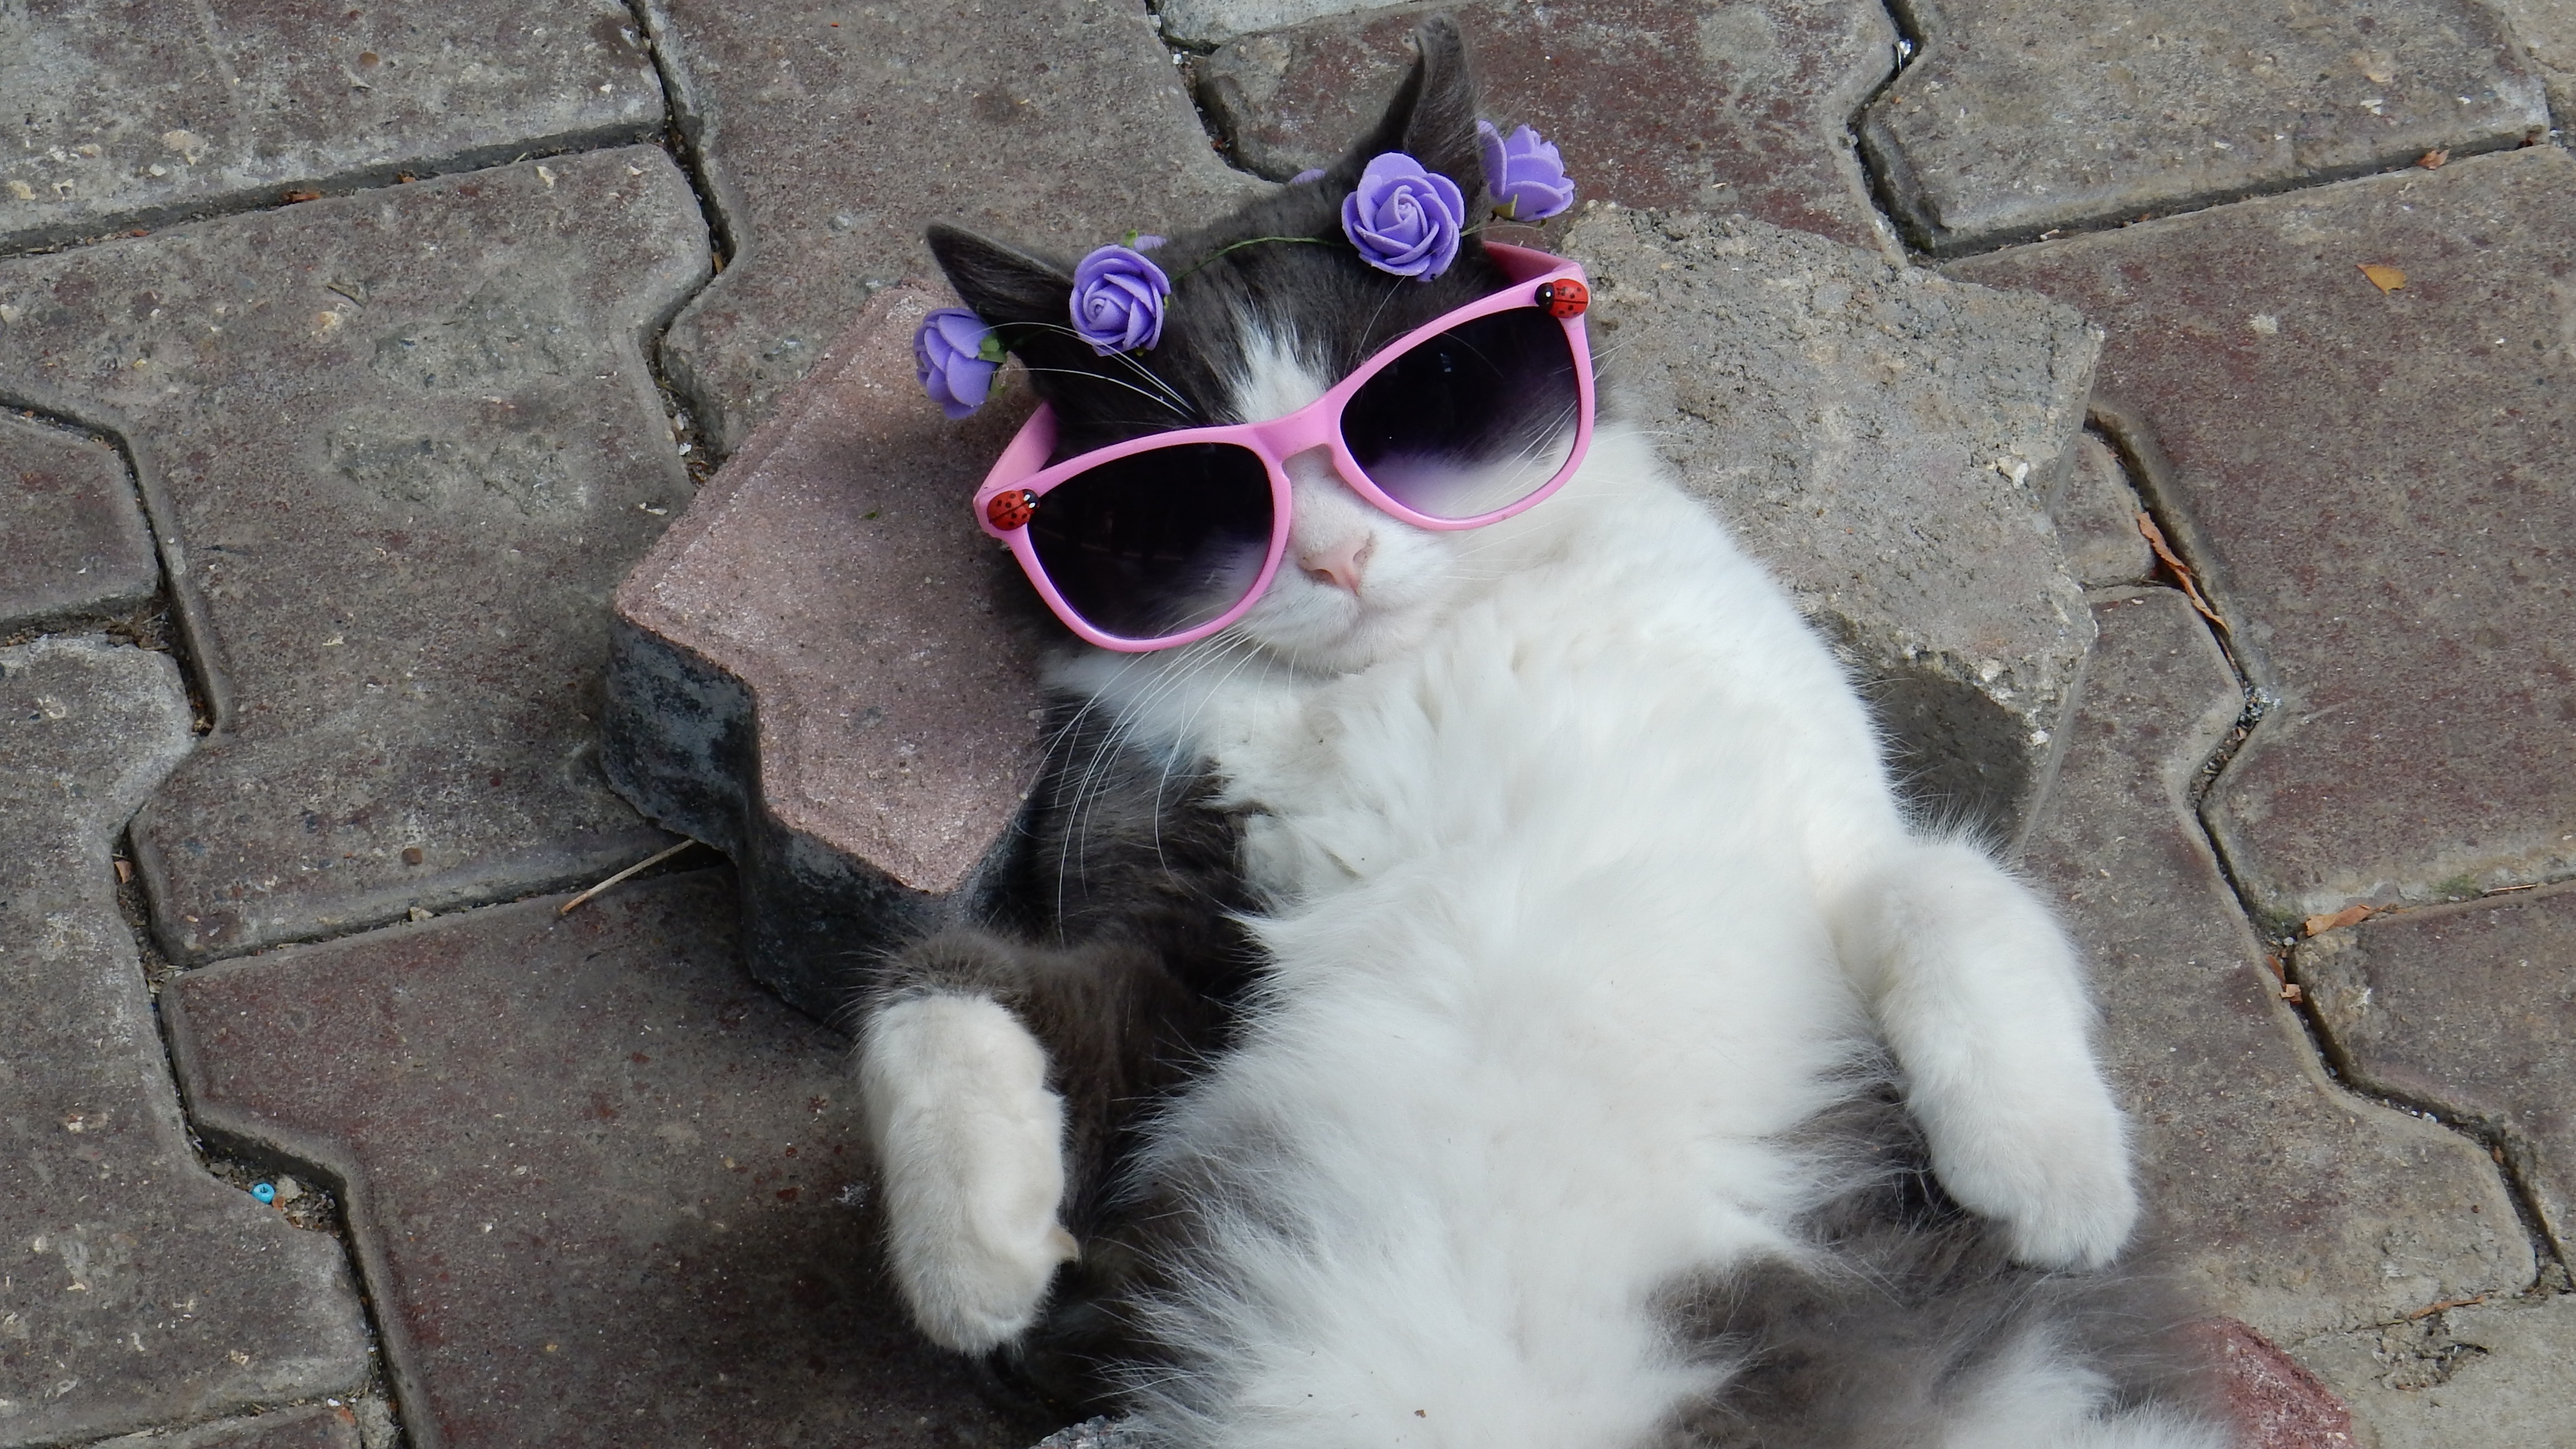
animal, kitten, cat, feline, calm, mammal, rest, pets, sleep, animals, vertebrate, felines, domestic cat, persian, small to medium sized cats, cat like mammal, idle cat